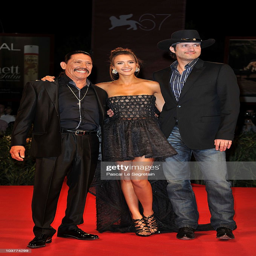
film director , actors attend the premiere during festival .